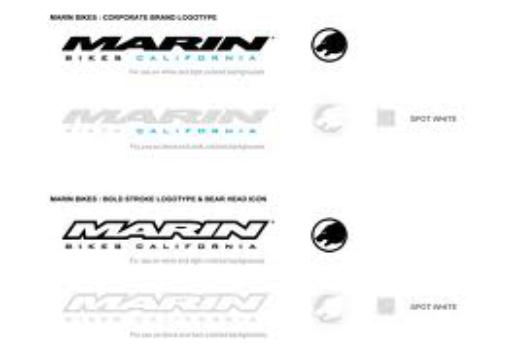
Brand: marin bikes
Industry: Transportation